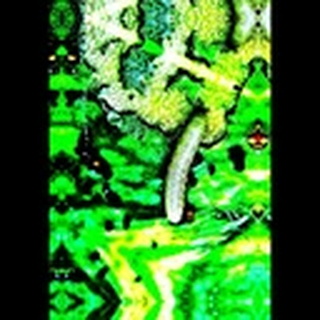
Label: cotton_army_worm